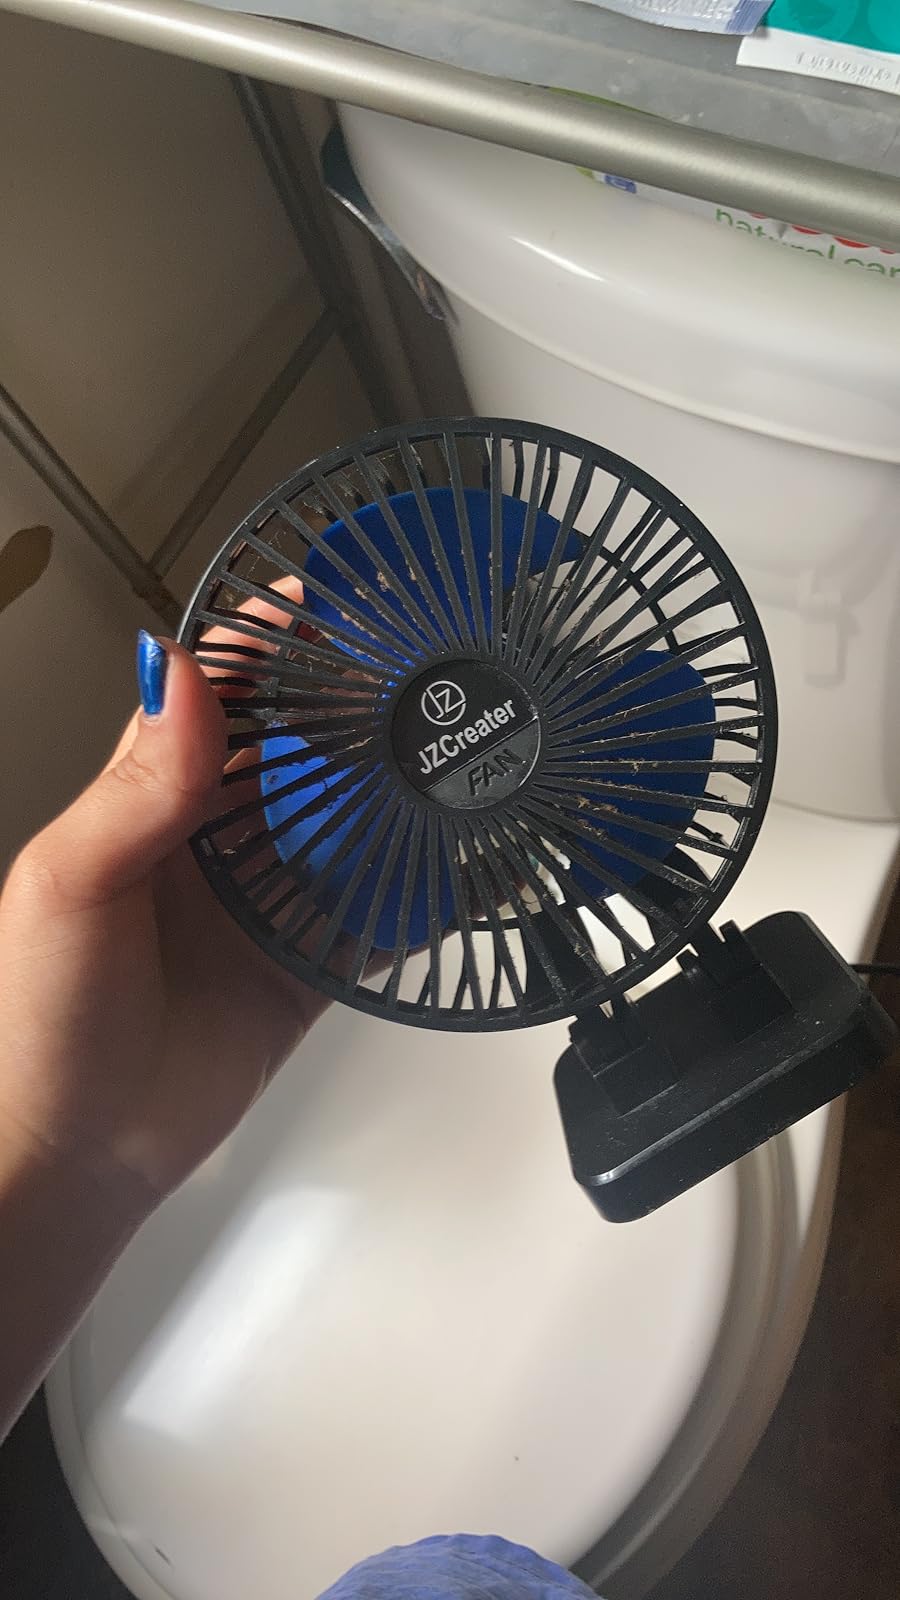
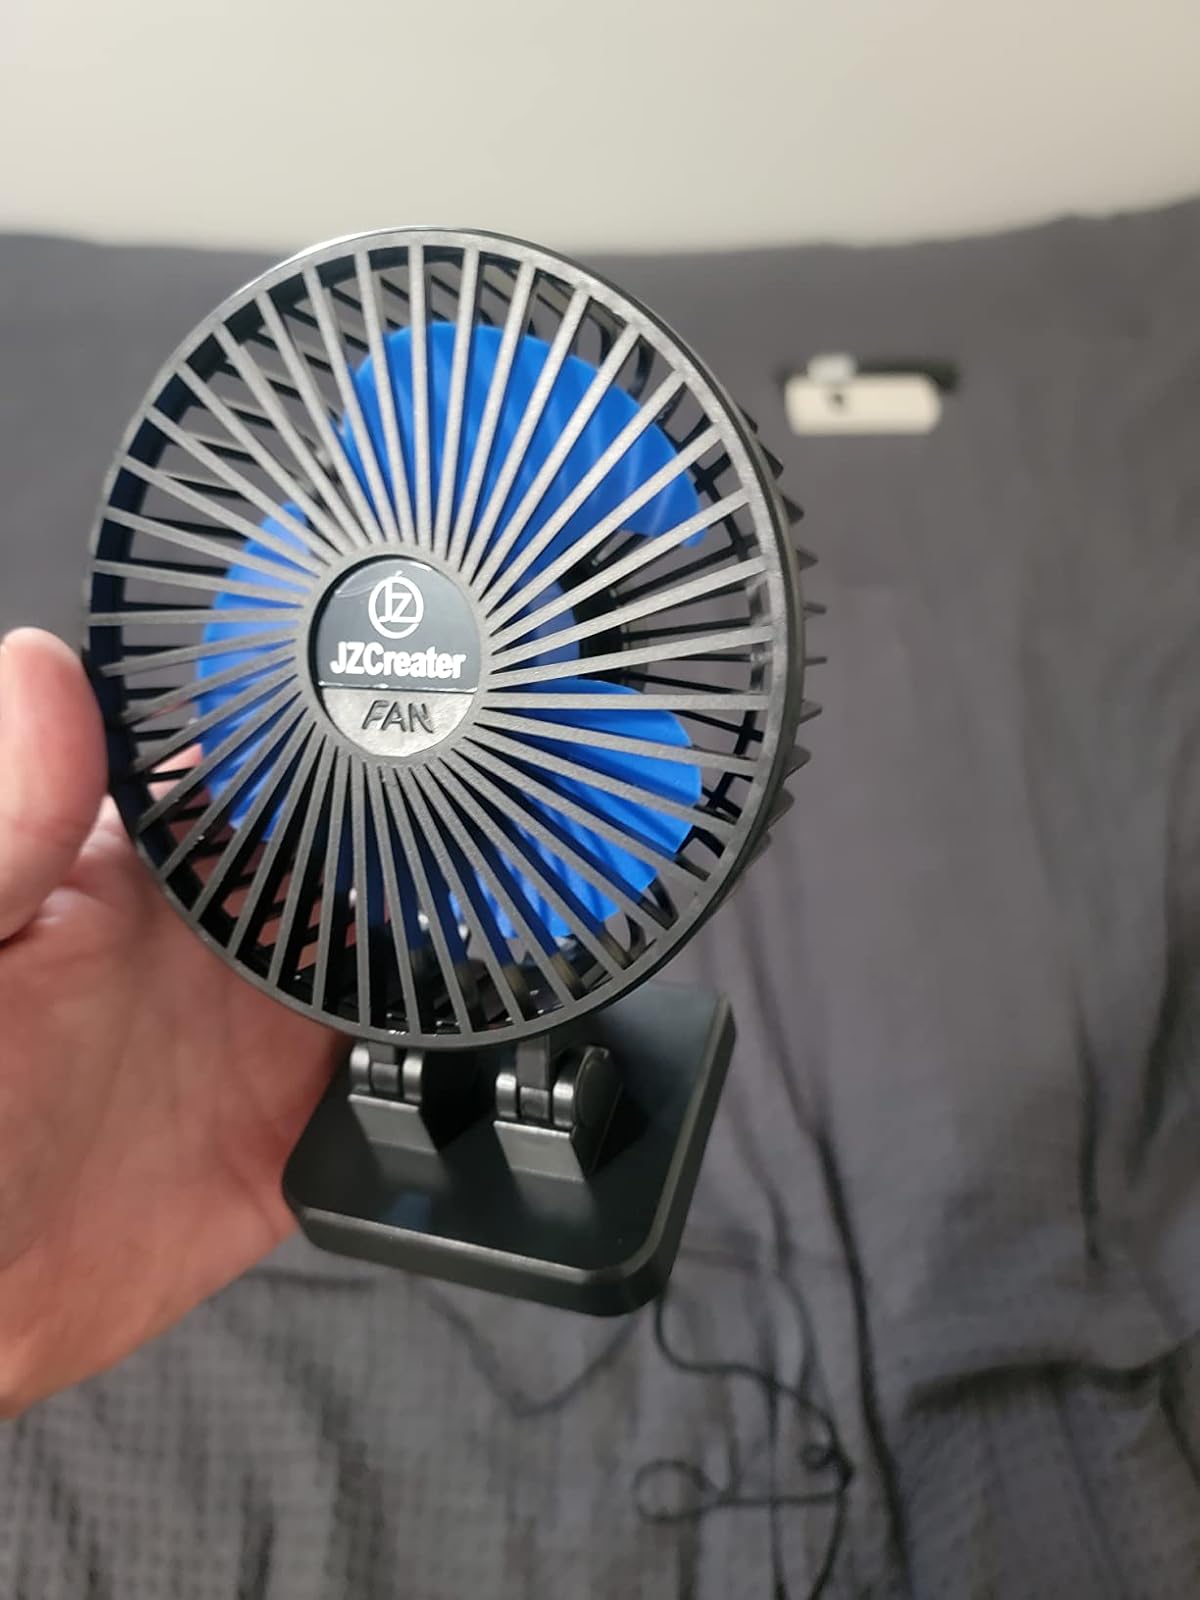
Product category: fan
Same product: yes